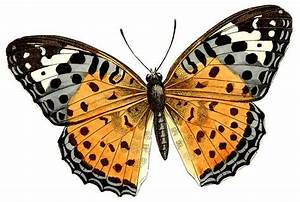
Label: butterfly